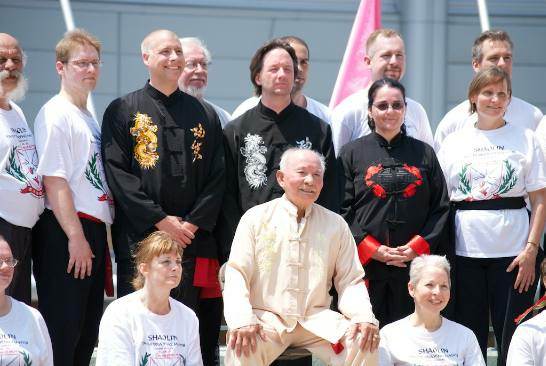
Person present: Yes